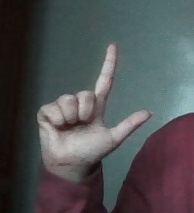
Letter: laam